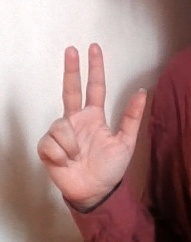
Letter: al